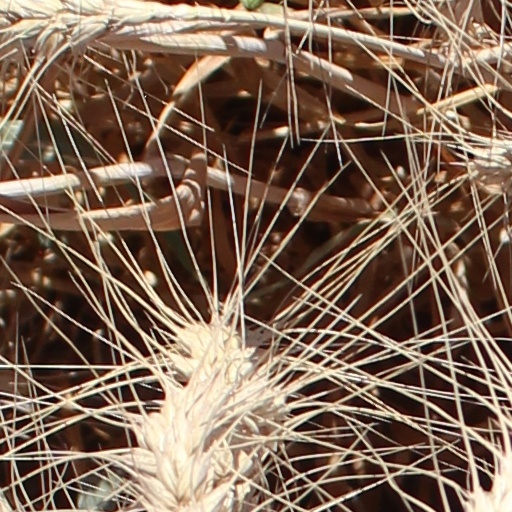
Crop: wheat